Qian Liu

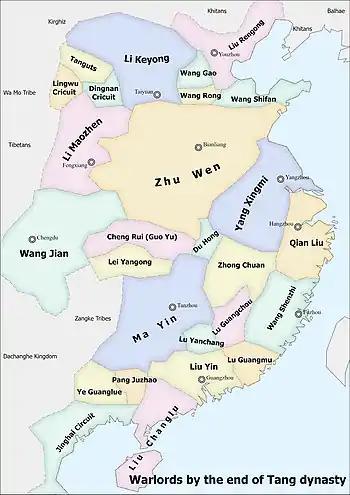
End of Tang Warlords, with the territory controlled by Qian Liu

After Qian Liu killed Dong Chang, Emperor Zhaozong bestowed on Qian the greater honorary chancellor title of "Zhongshu Ling", but for some time did not official confirm his takeover of Weisheng. Instead, he commissioned the chancellor Wang Tuan as the military governor of Weisheng. Qian, however, got the soldiers and the people of both Zhenhai and Weisheng to submit petitions asking that Qian be given Weisheng as well. Emperor Zhaozong was forced to recall Wang and, after renaming Weisheng to Zhendong, made Qian the military governor of both Zhenhai and Zhendong.